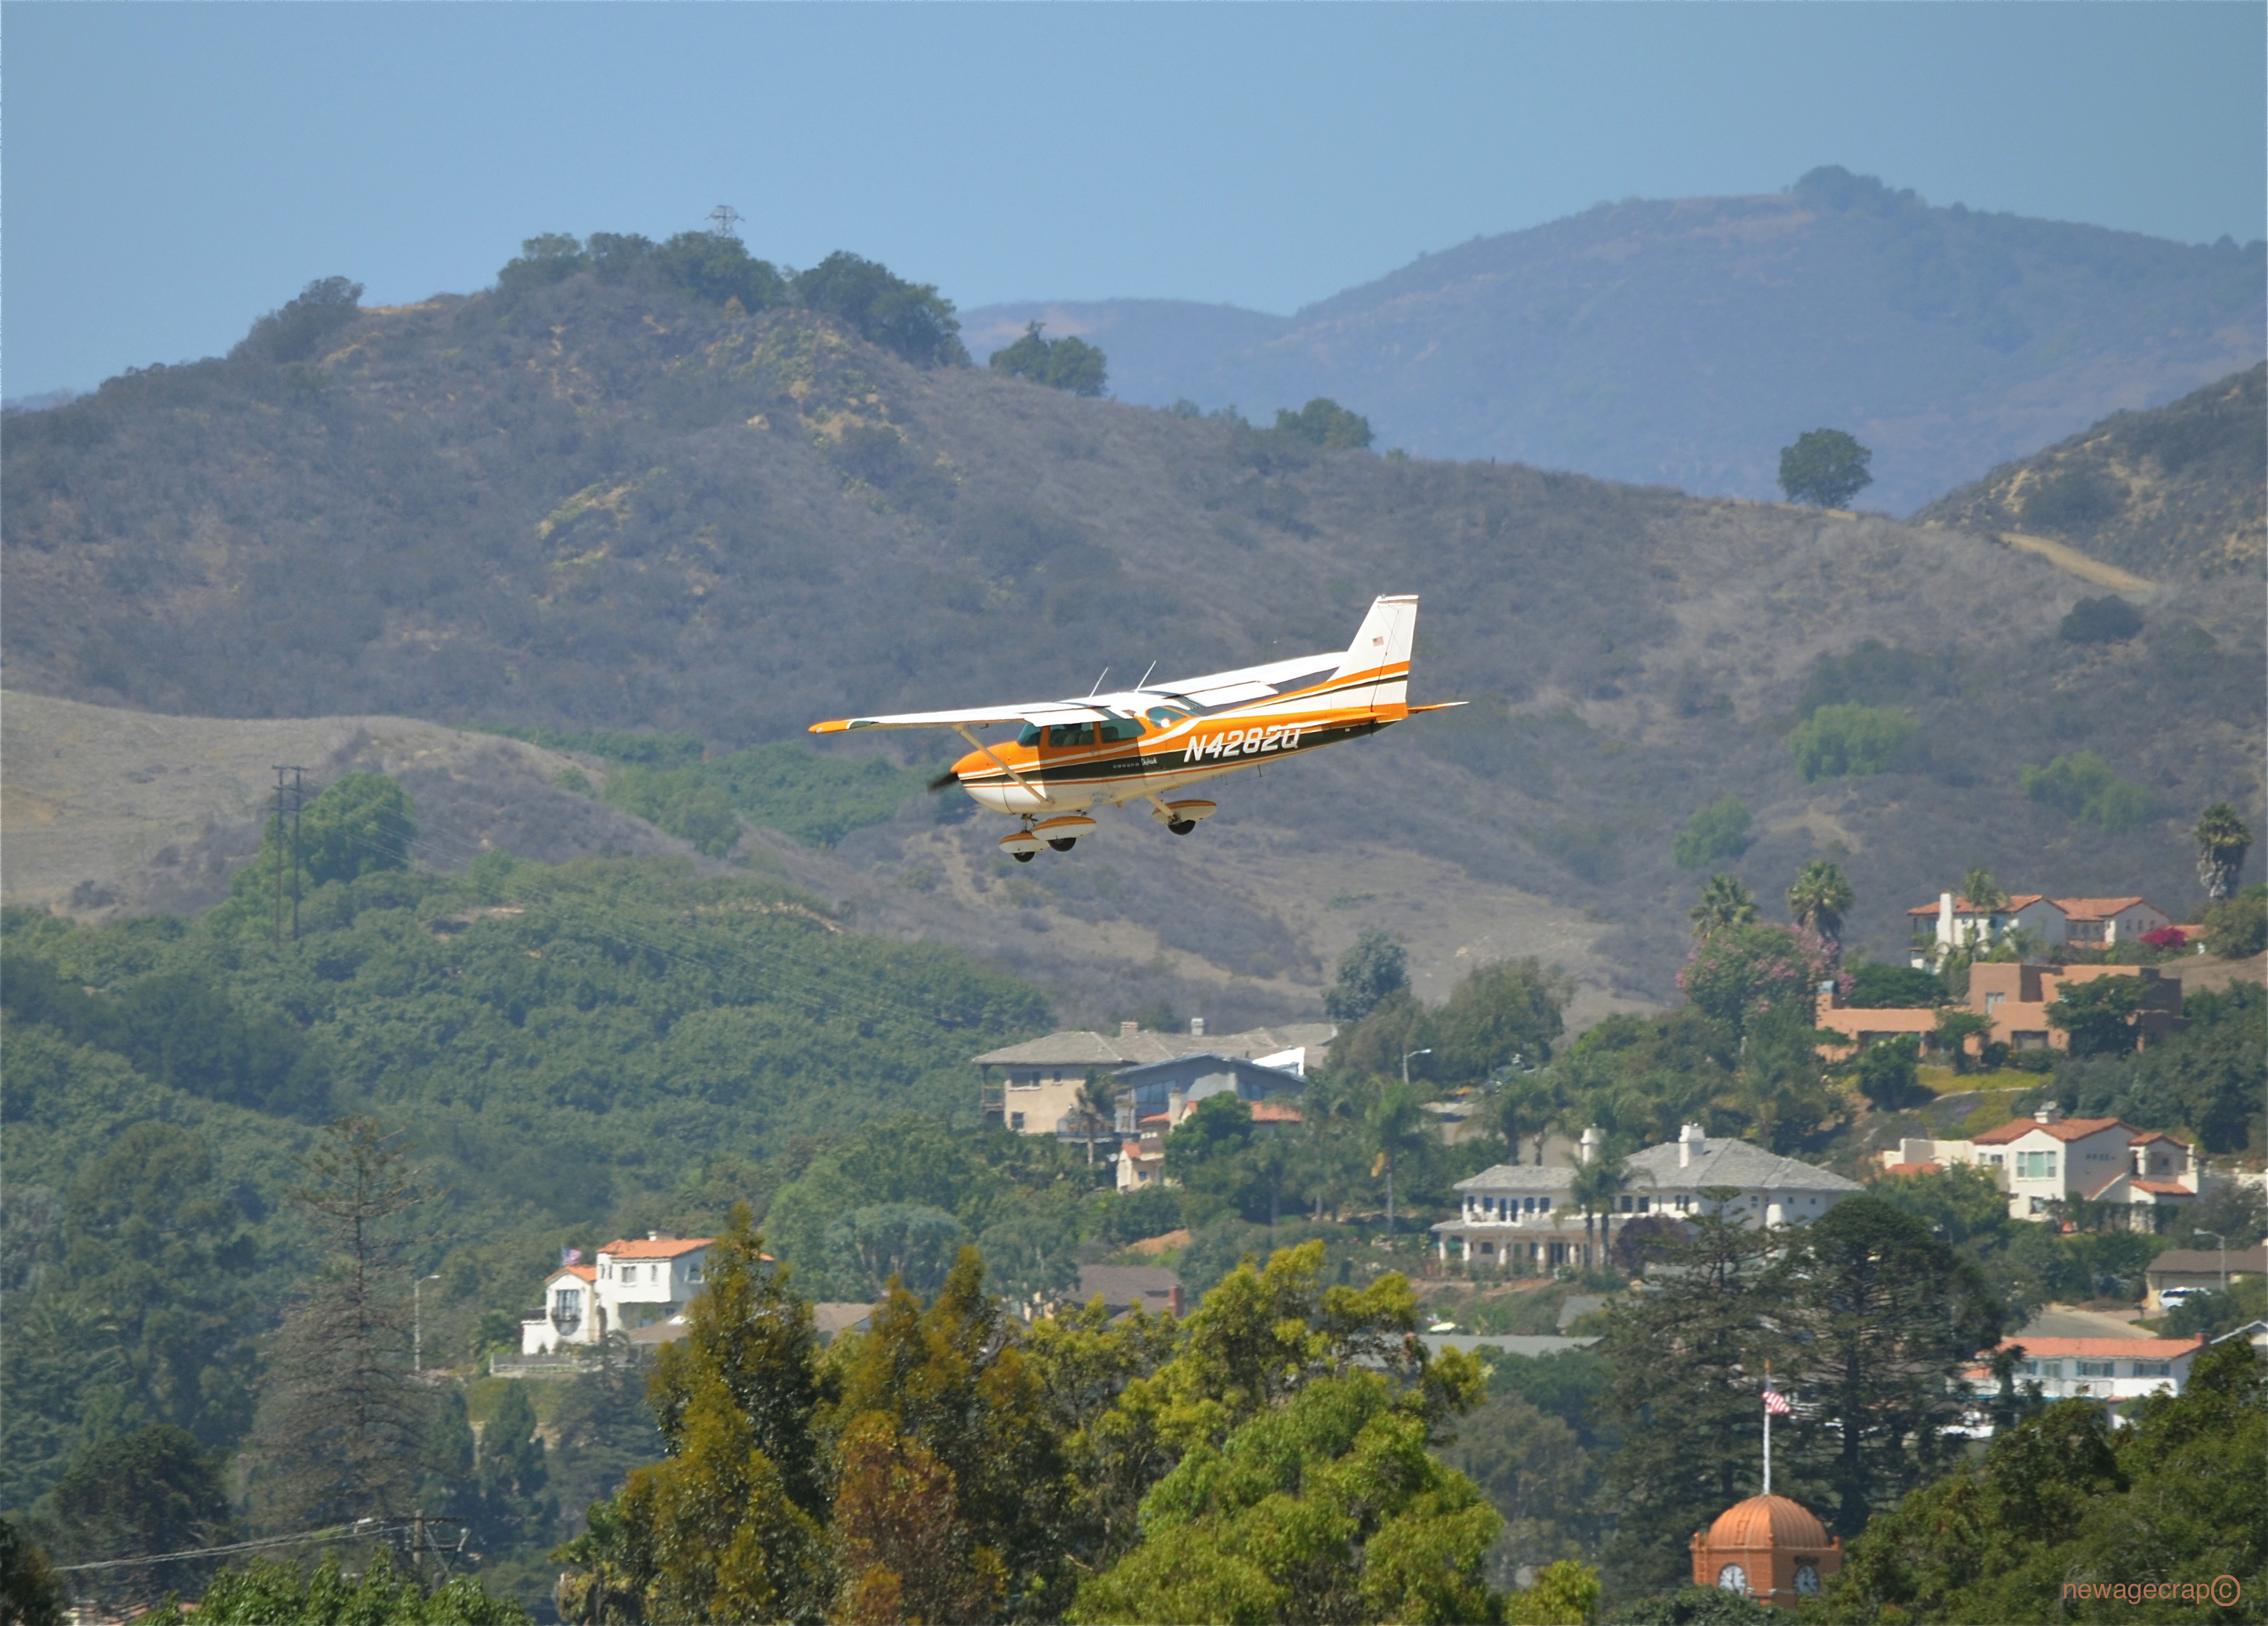
mountain, hill, mountain range, airplane, aircraft, vehicle, aviation, flight, alps, airplanes, airports, cessna, newagecrapphotography, airplanelanding, santapaulaca, santapaulaairport, cessnalanding, n4282q, 1971cessna172lskyhawk, bird's eye view, aerial photography, atmosphere of earth, mountainous landforms